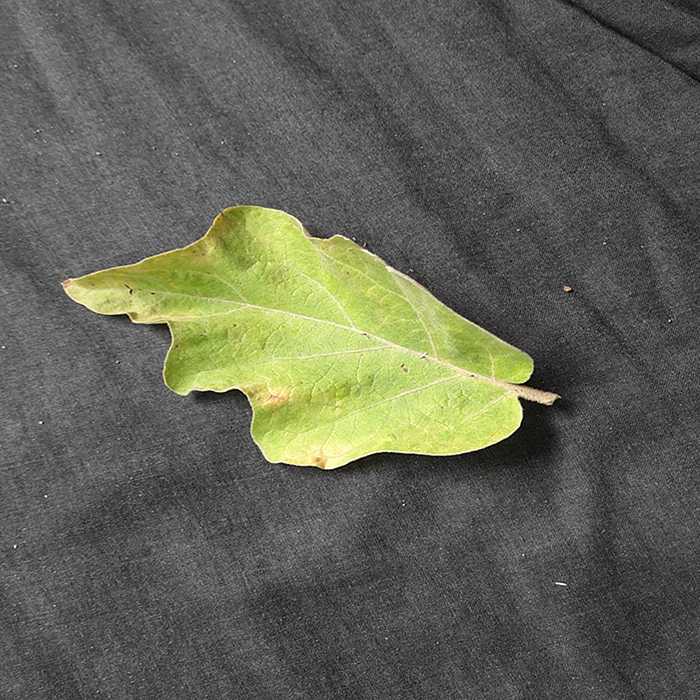
Plant: Eggplant
Label: Eggplant verticillium wilt